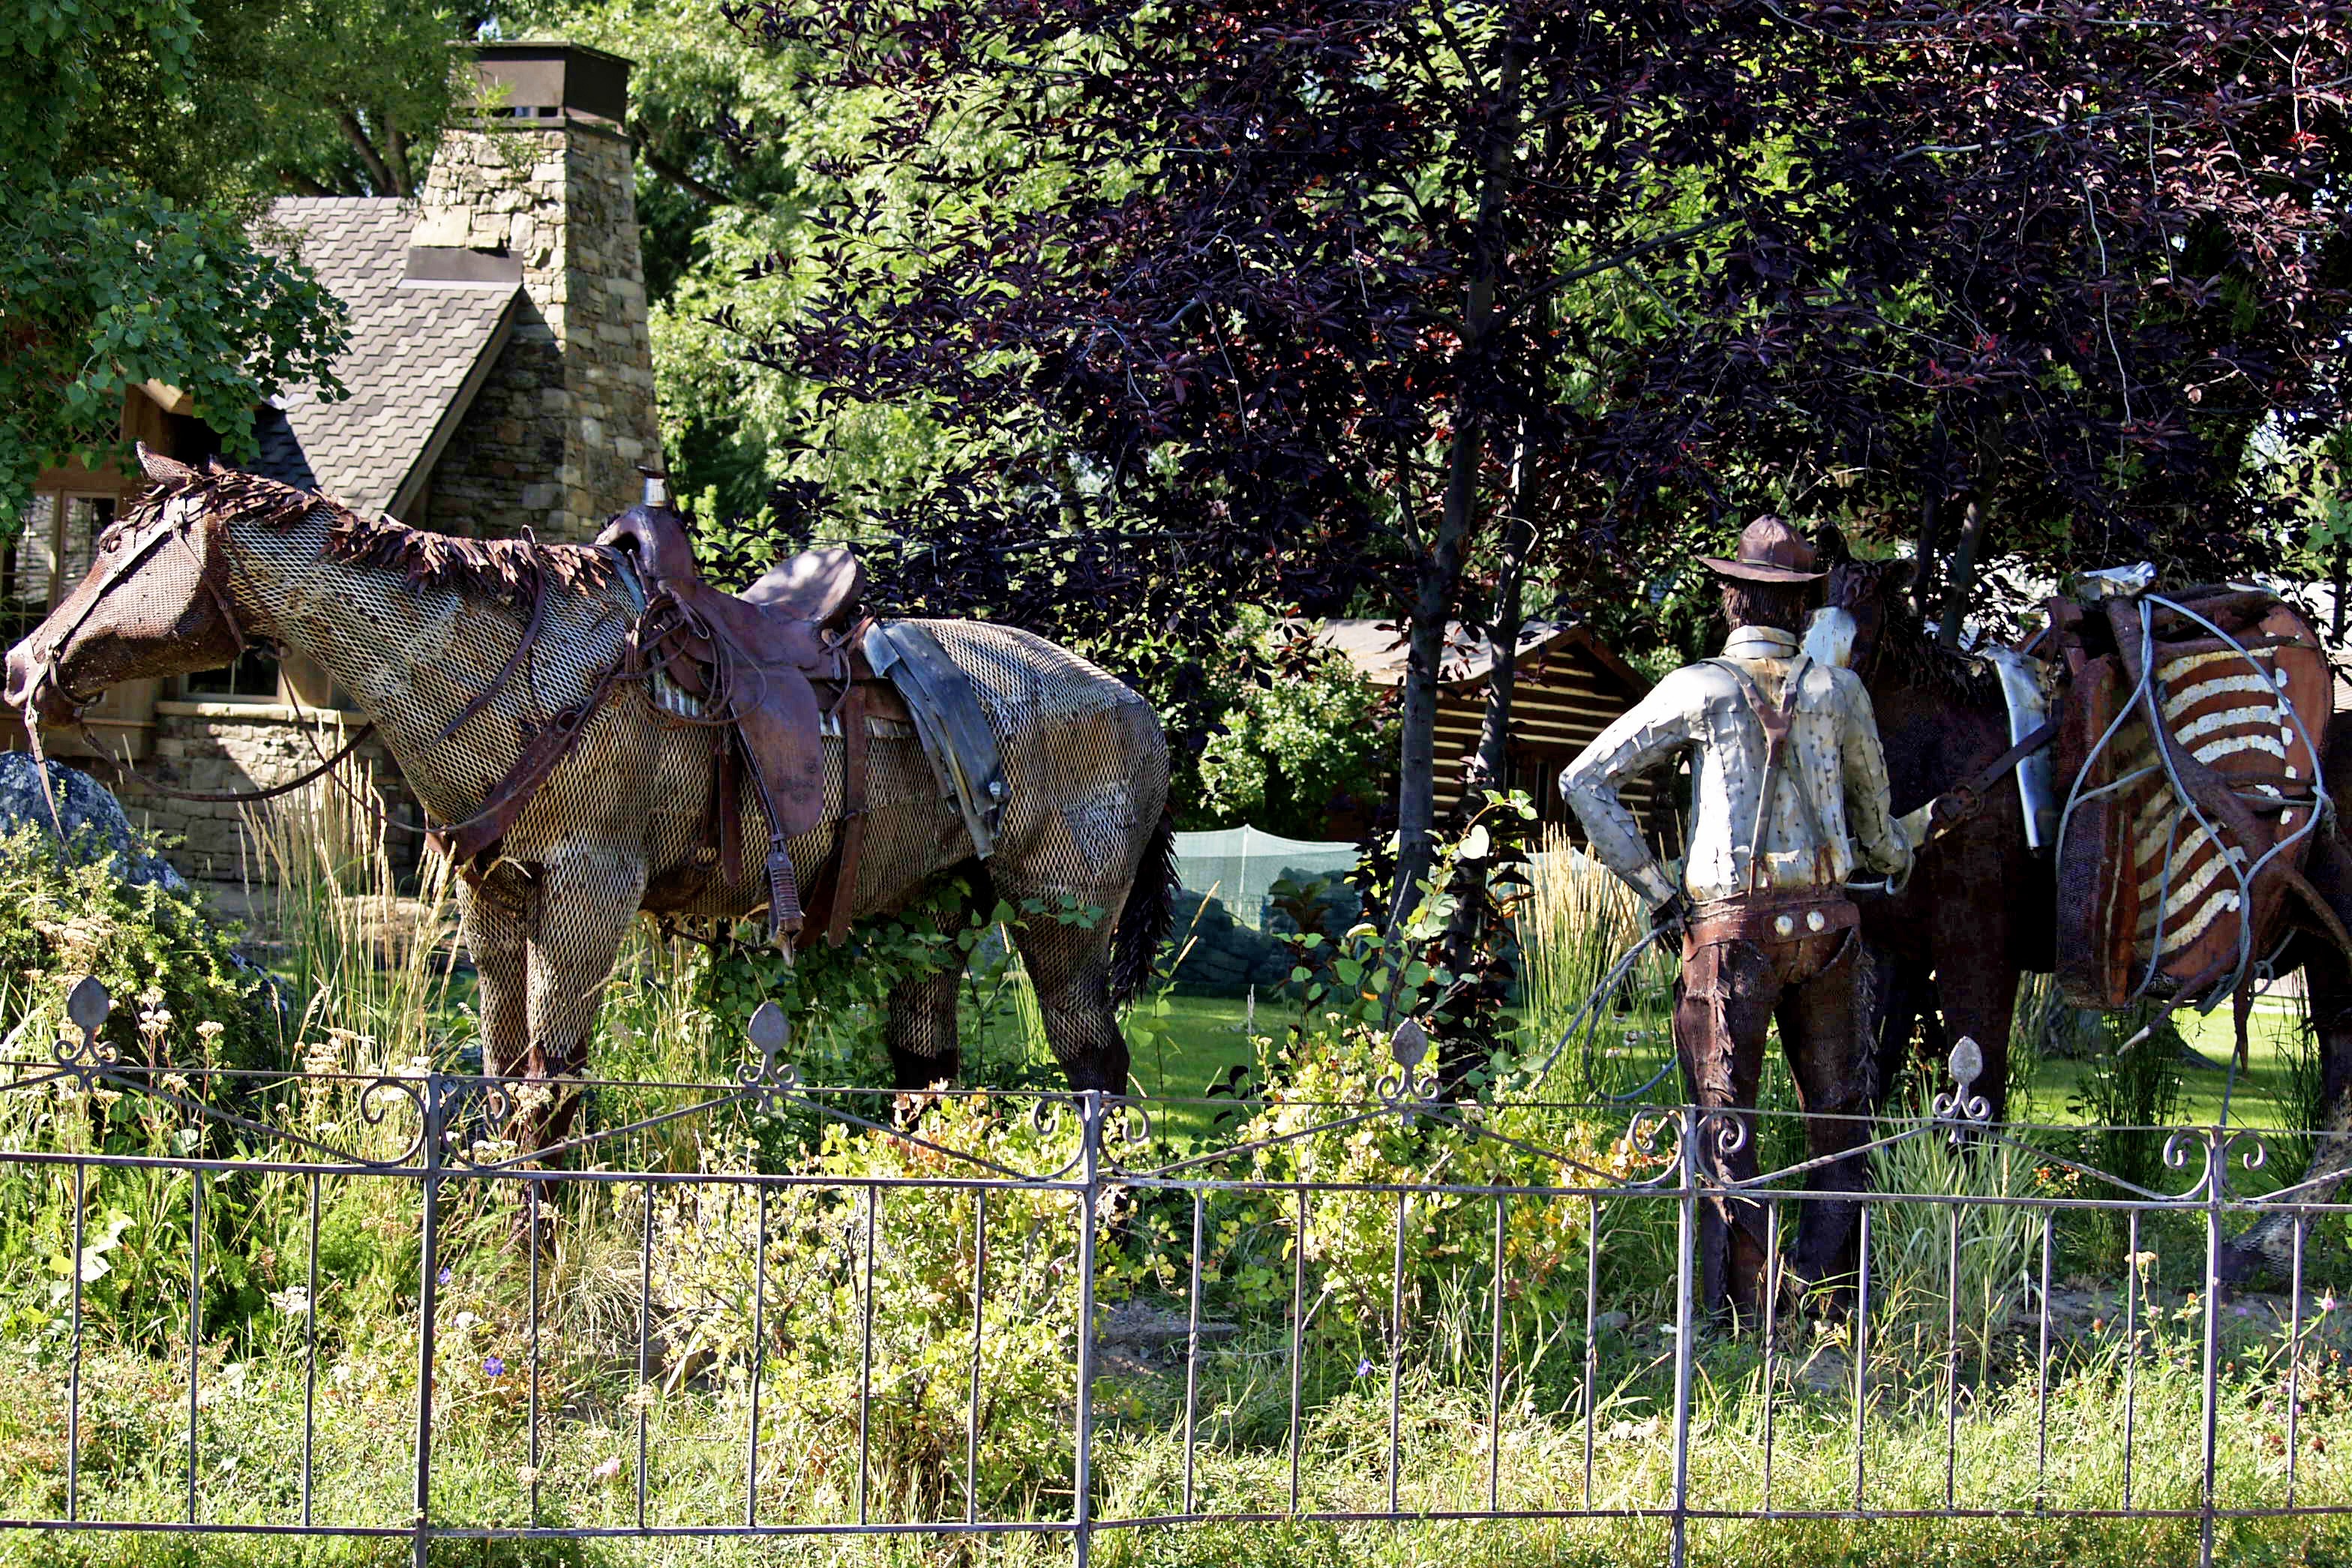
rider, statue, horse, metal, stallion, artwork, saddle, rural area, pack animal, eventing, horse like mammal